Ottoman–Venetian War (1714–1718)

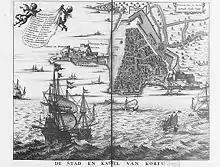
City plan of Corfu in 1688, depicting its fortifications

After their success in the Morea, the Ottomans moved against the Venetian-held Ionian Islands. They occupied the island of Lefkada ("Santa Maura"), which the Venetians had taken in 1684, and the fort of Butrinto opposite the city of Corfu. On 8 July 1716, an Ottoman army of 33,000 men landed on Corfu, the most important of the Ionian Islands. Despite an indecisive naval battle on the same day, the Ottoman land army continued its disembarkment and advanced towards the city of Corfu. On 19 July, after capturing the outlying forts of Mantouki, Garitsa, Avrami and of the Saviour, the siege began.